Culture of the Dominican Republic

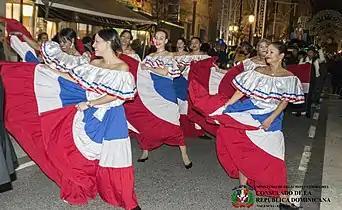
Dominican Republic dance culture.

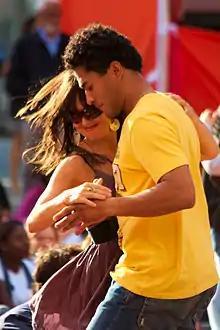
Dominican Merengue dance.

Bachata is a guitar-based genre that originated in the Dominican countryside and developed into a music style in urban Santo Domingo's shantytowns in the 1960s. The term "bachata" originally referred to informal gatherings in backyards. Early bachata drew influence from a wide range of Latin American genres, including Cuban bolero and son, Puerto Rican "jíbaro" music, Mexican corrido and ranchera, Colombian "vals campesino" and pasillo, and Dominican merengue. A typical bachata group features five instruments: the requinto (lead guitar), segunda (rhythm guitar), bass, bongos, and güira. Over time, the instrumentation has evolved, reflecting musicians' personal styles and the genre's development. Some have incorporated electric guitars, piano, saxophones, and additional percussion instruments like timbales. In the 1970s and 1980s, bachata was dismissed by the Dominican elites due to its association with rural, working-class communities, its use of sexual innuendo, and the informal musical training of many performers. However, the release of Juan Luis Guerra's "Bachata Rosa" album in the early 1990s propelled bachata into the mainstream, eventually surpassing merengue in both popularity and album sales. Despite this, bachata flourished and has now gained worldwide acceptance. One of the most popular bands making bachata music was the former band Aventura.